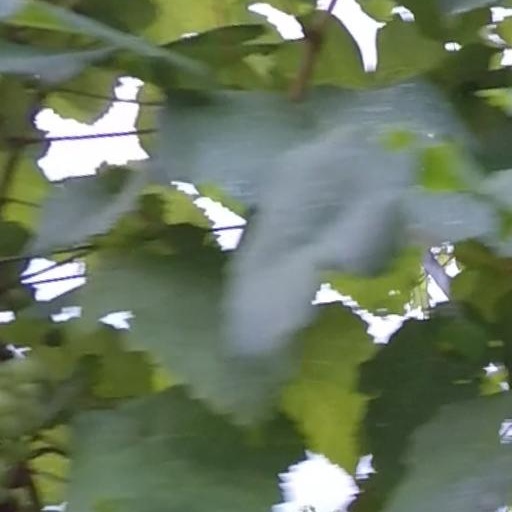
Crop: grape